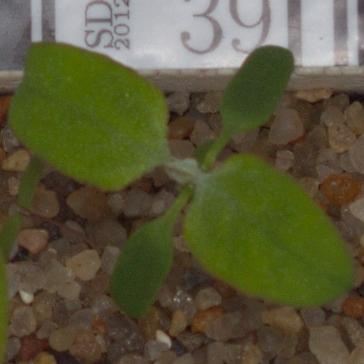
Label: fat_hen